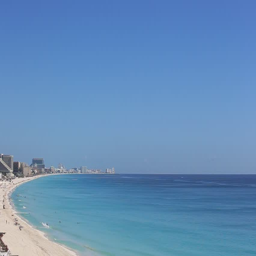
beach with turquoise water and white sand .